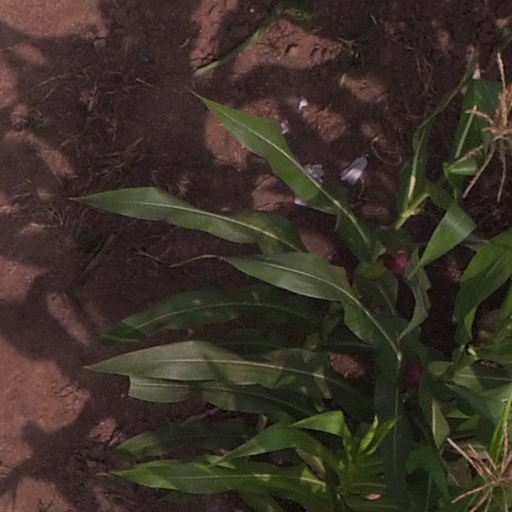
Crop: maize; corn